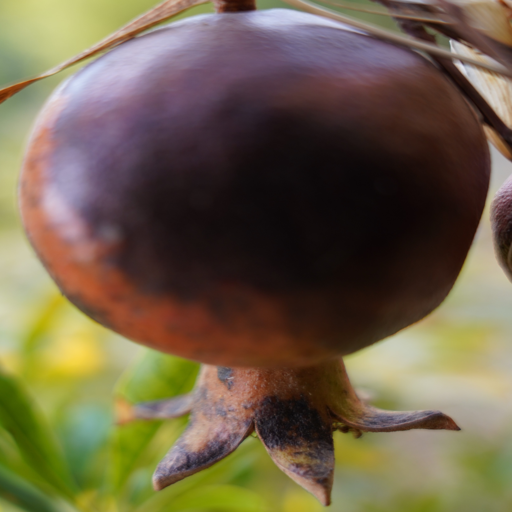
Label: Colletotrichum spp